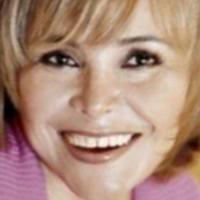
Age group: age 41-55